Hnat Khotkevych

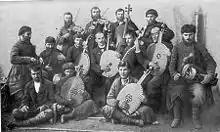
The Kobzar ensemble at the XIIth Archeological Conference in Kharkiv in 1902.

As a youth, he had the chance of seeing a number of theatrical performances in Kharkiv. He was so taken by these performances that in the summers he organized a theatre in the village of Derkachi for the peasants.